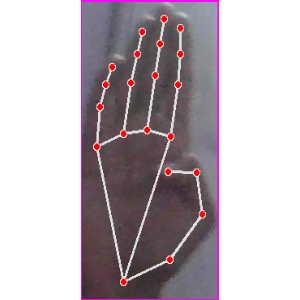
अक्षर: झ